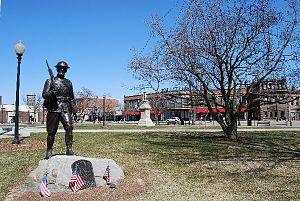
Le Massachusetts est un état des États-Unis dont la population compte près de 6,3 millions d'habitants. La capitale et la métropole de l'État est Boston. L’État fait partie de la région de la Nouvelle-Angleterre.
Taunton est une ville du comté de Bristol dans le Massachusetts aux États-Unis. C’est le siège du comté de Bristol et le centre du Greater Taunton Area. La ville est située à 64 km au sud de Boston, 29 km à l’est de Providence, 16 km au nord de Fall River, 32 km au nord de New Bedford et 40 km à l’ouest de Plymouth. La ville de Taunton est sise sur la rivière Taunton qui traverse la ville et s’écoule vers le sud à 16 km de là, à Mount Hope Bay. Taunton est considérée comme une mill town du fait de la présence de plusieurs moulins en ville et à Fall River.